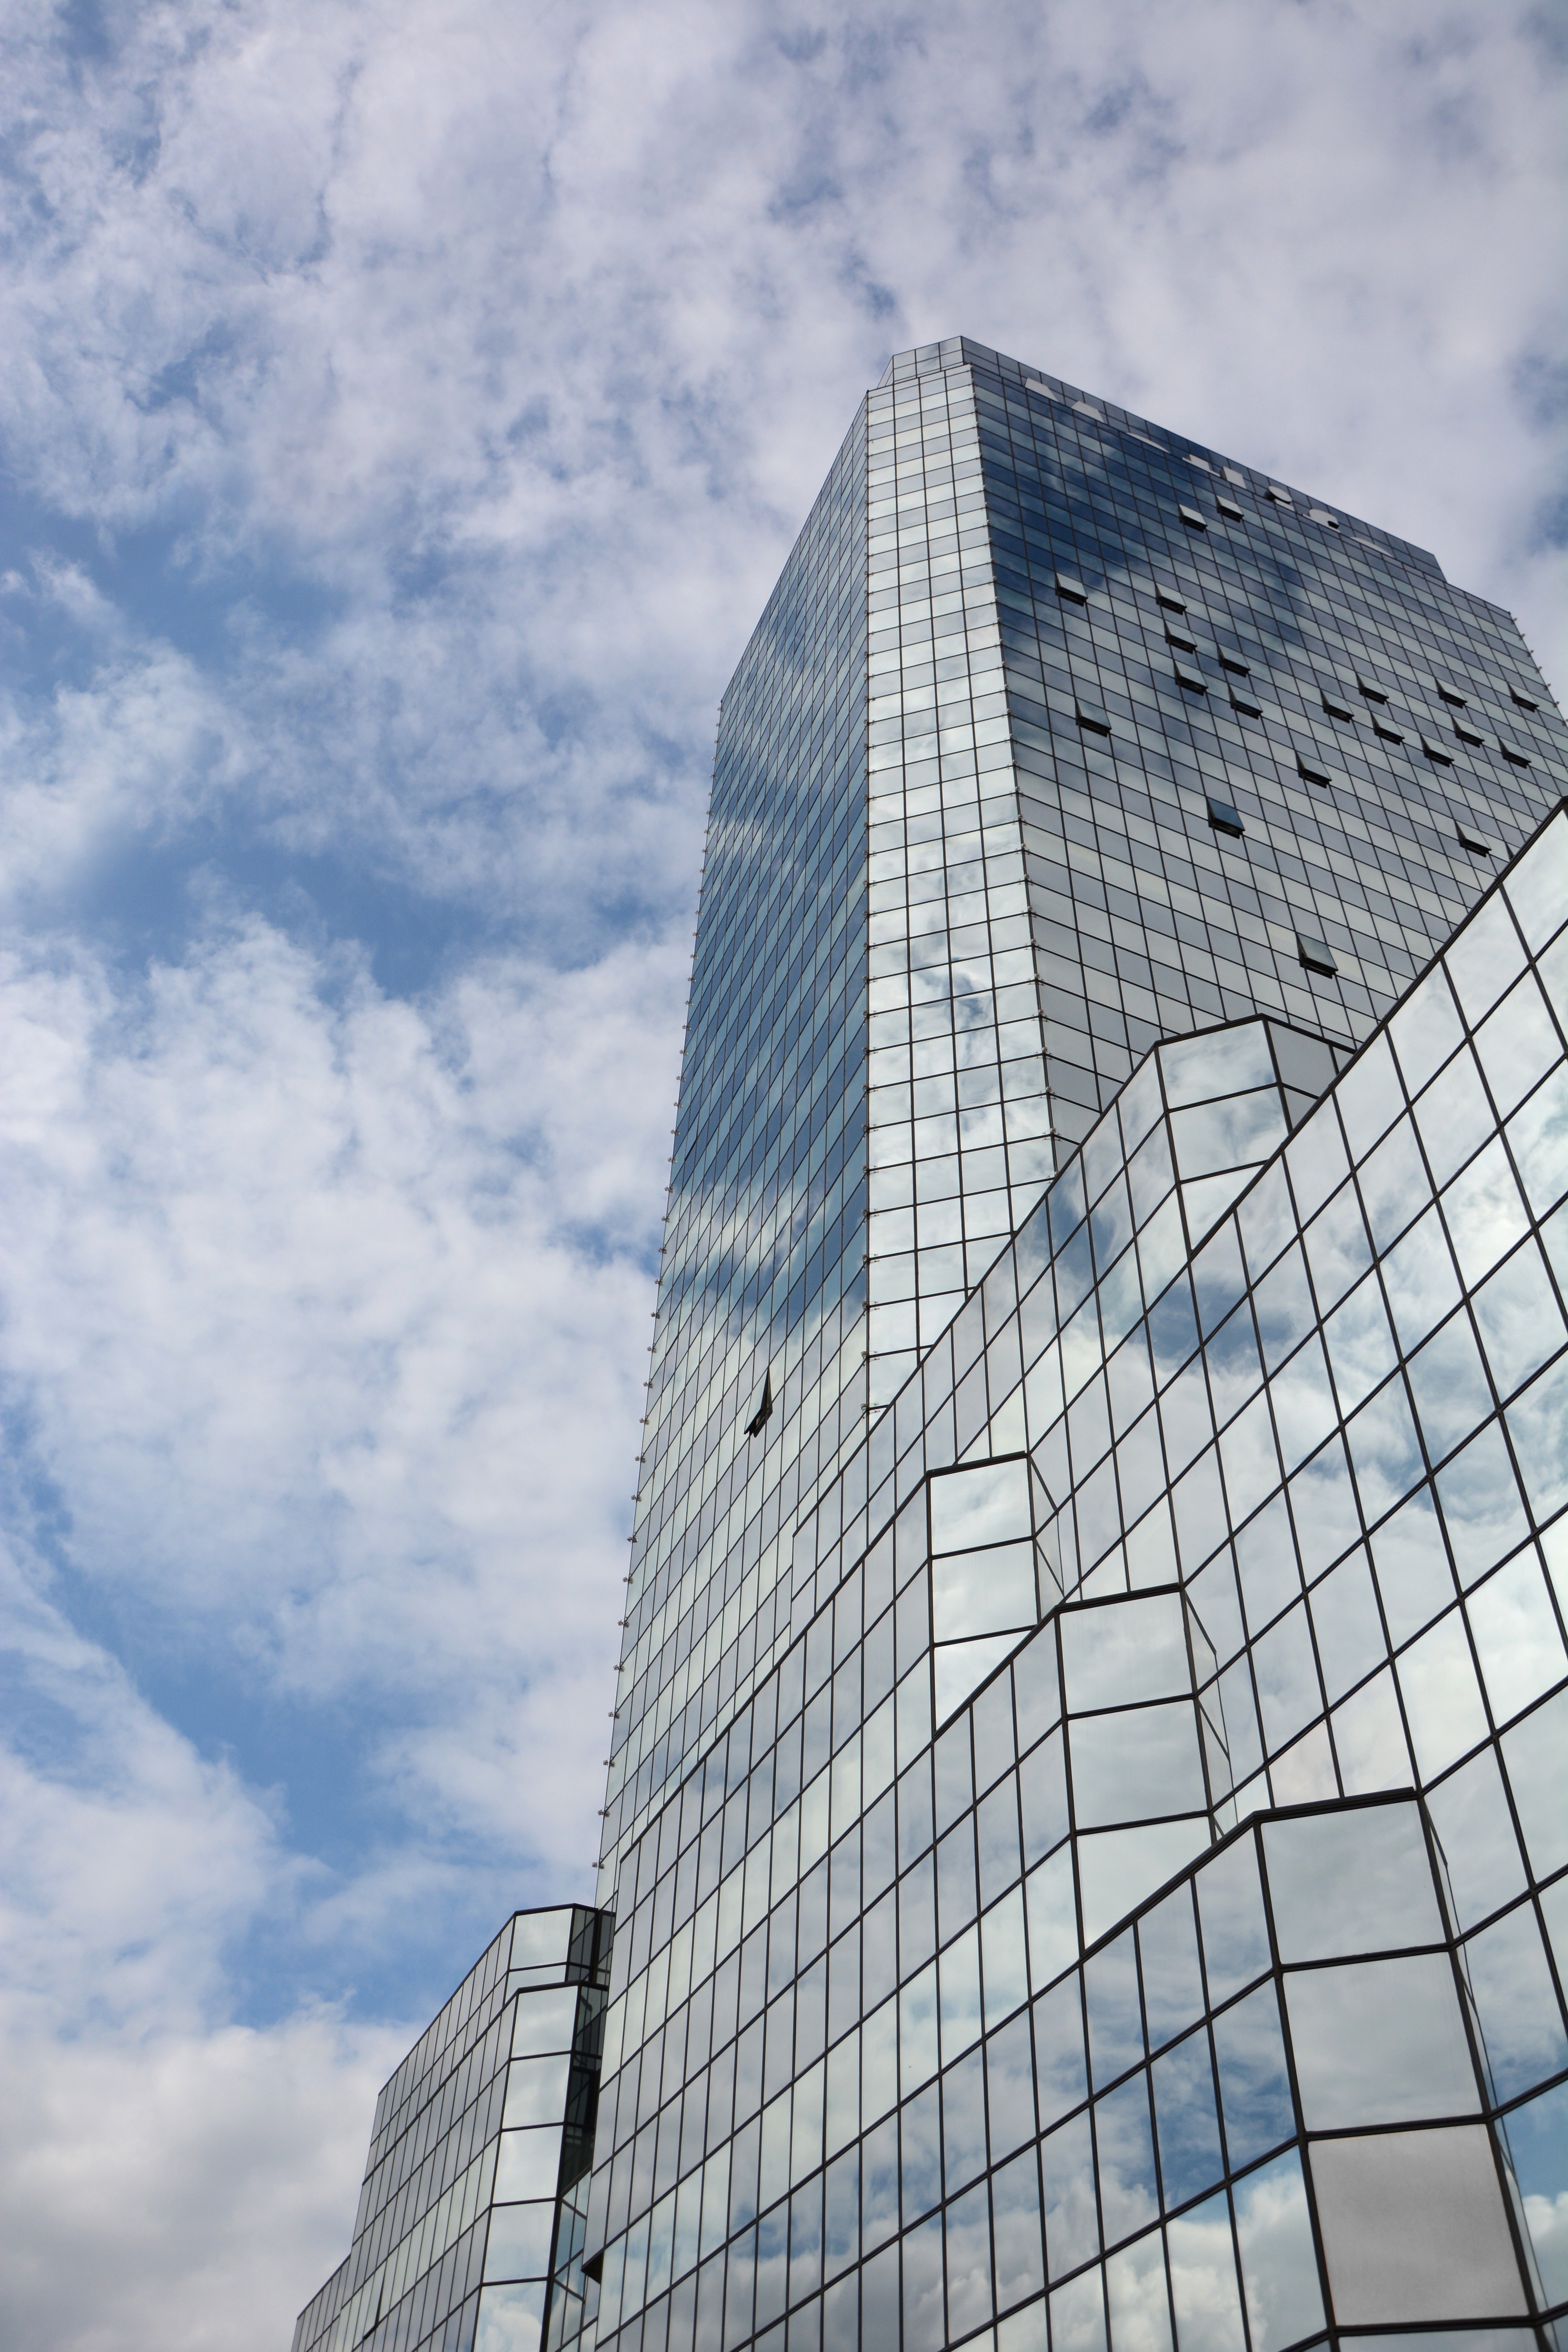
architecture, sky, skyline, glass, building, city, skyscraper, urban, cityscape, downtown, reflection, high, tower, corporate, landmark, facade, blue, exterior, modern, tower block, windows, shape, headquarters, metropolis, urban area, human settlement, metropolitan area